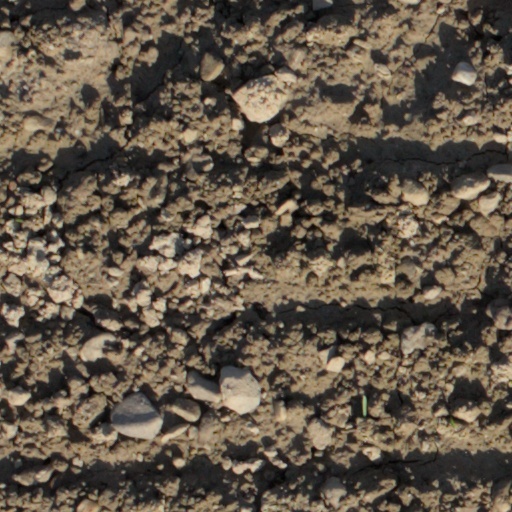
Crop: wheat